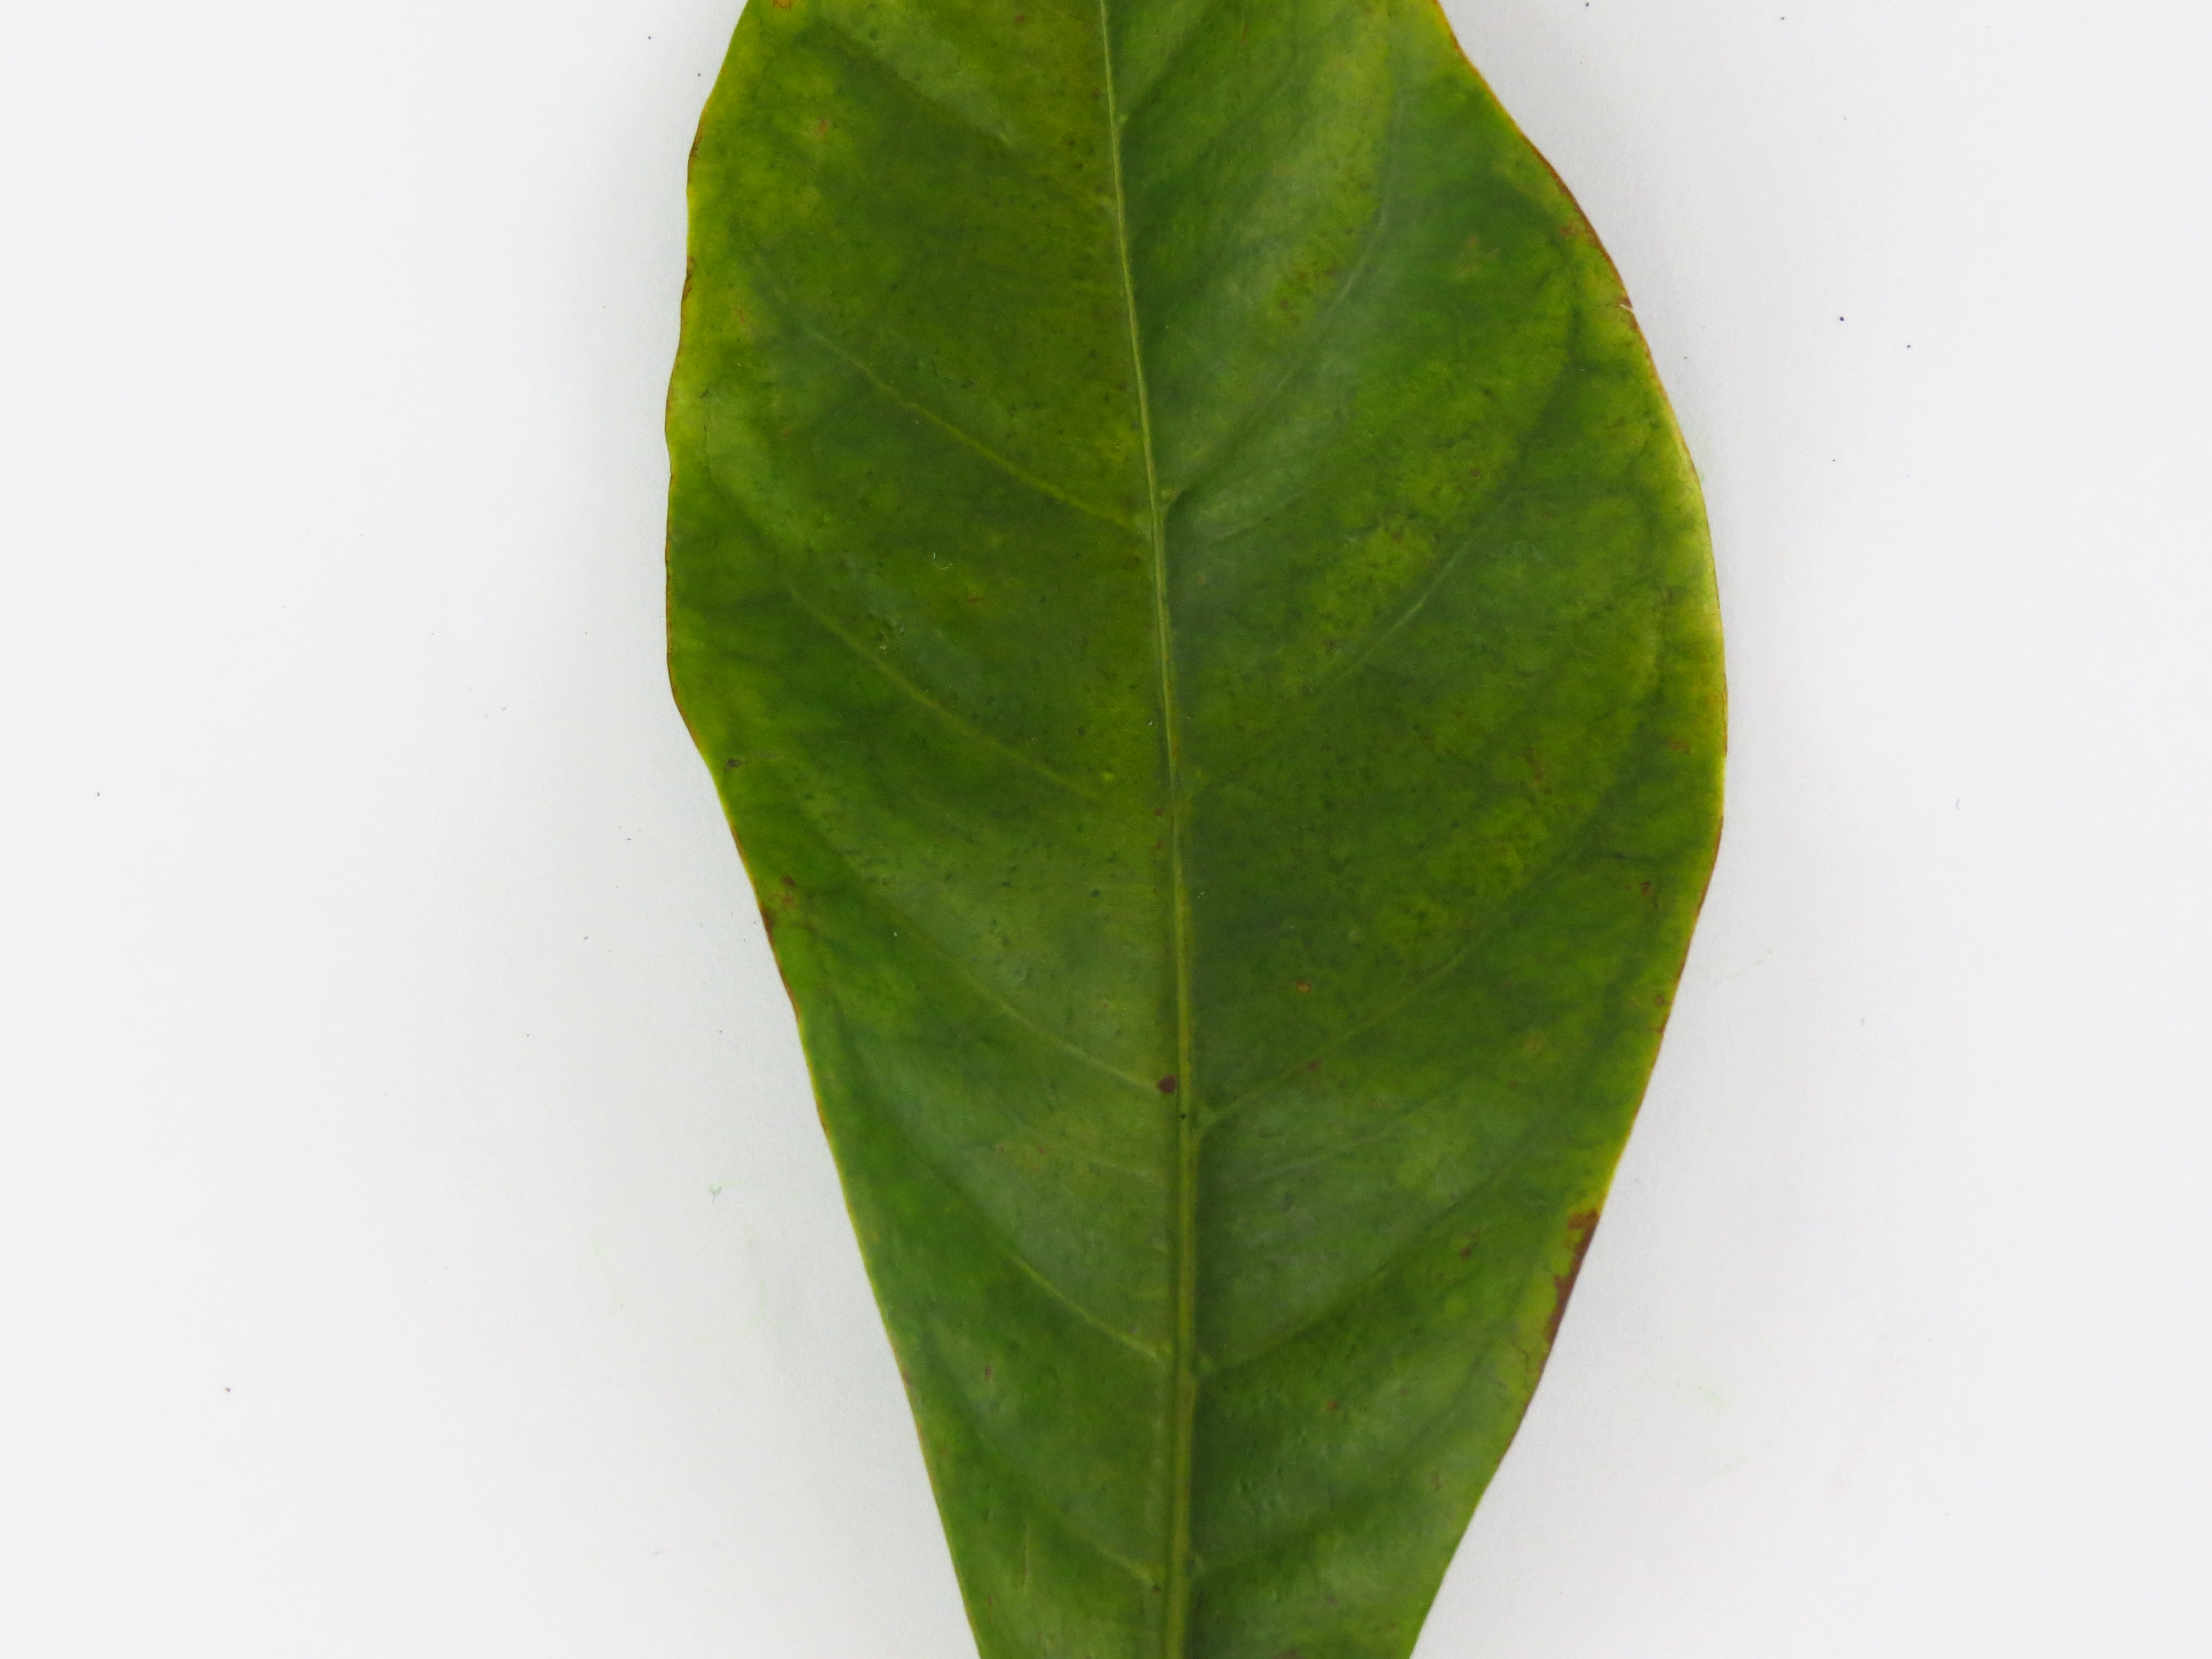
Label: manganese-Mn